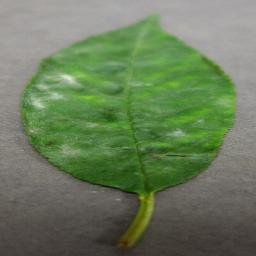
Label: Cherry___Powdery_mildew